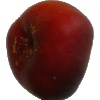
Label: Nectarine Flat 1